Ibbenbüren-Laggenbeck station

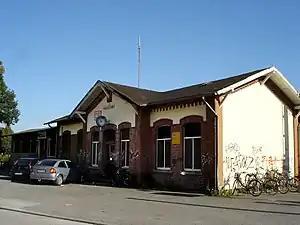
Ibbenbüren-Laggenbeck railway station

Ibbenbüren-Laggenbeck is a railway station located in Laggenbeck, a village of Ibbenbüren, Germany. The station was opened in 1884 and is located on the Löhne–Rheine line. The train services are operated by WestfalenBahn. The station was known as Laggenbeck until December 2004.